Terje Nilsen

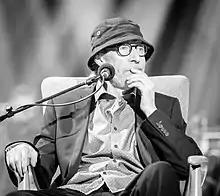
Nilsen at the stage in 2018

Terje Nilsen (26 November 1951 – 20 March 2019) was a Norwegian singer and songwriter. Nilsen's greatest hit is the song "Mjelle", written in 1974, and appearing on the album "Æ" released in 1977. It later appeared on the album "Kanskje", released in 1990, and had a spell on Norsktoppen.